French Lick Springs Hotel

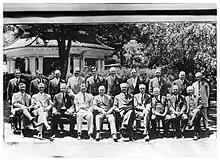
02 June 1931, Governors Conference, French Lick Springs Hotel, French Lick, Indiana

Although casino gambling at French Lick and West Baden Springs was illegal under Indiana law until the early 2000s, it flourished there from the early 1900s until the mid-1940s. There were several casinos in operation within Orange County, including Ed Ballard's casino at West Baden Springs, Al Brown's casino at French Lick, and one named The Gorge, among several others. A two-story, wood-framed structure in the middle of the French Lick hotel's Japanese gardens may have been used as a casino in the early twentieth century, although the building was identified in promotional materials as a place for bowling and dice games. Taggart denied any connections to illegal gambling operations.